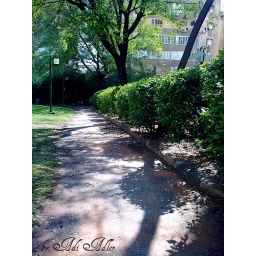
bushes arranged in line, a green lamp, trees &amp;amp; grass.. all of these is found around the path.